Engolo

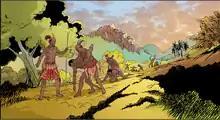
Battle of Angolans and Portuguese, modern graphics.

According to Desch-Obi, engolo was likely developed by Bantu shamans and warriors in ancient Angola, based on the inverted worldview of kongo religion. With this worldview, shamans put themselves upside down to gain power from the ancestral realm. Among the Pende shamans, the most used movement was the front crescent kick. Masked shaman kicked over sacred medicine to activate it and over the kneeling people to heal them. Moreover, engolo was a military training method to develop warriors' close combat skills.